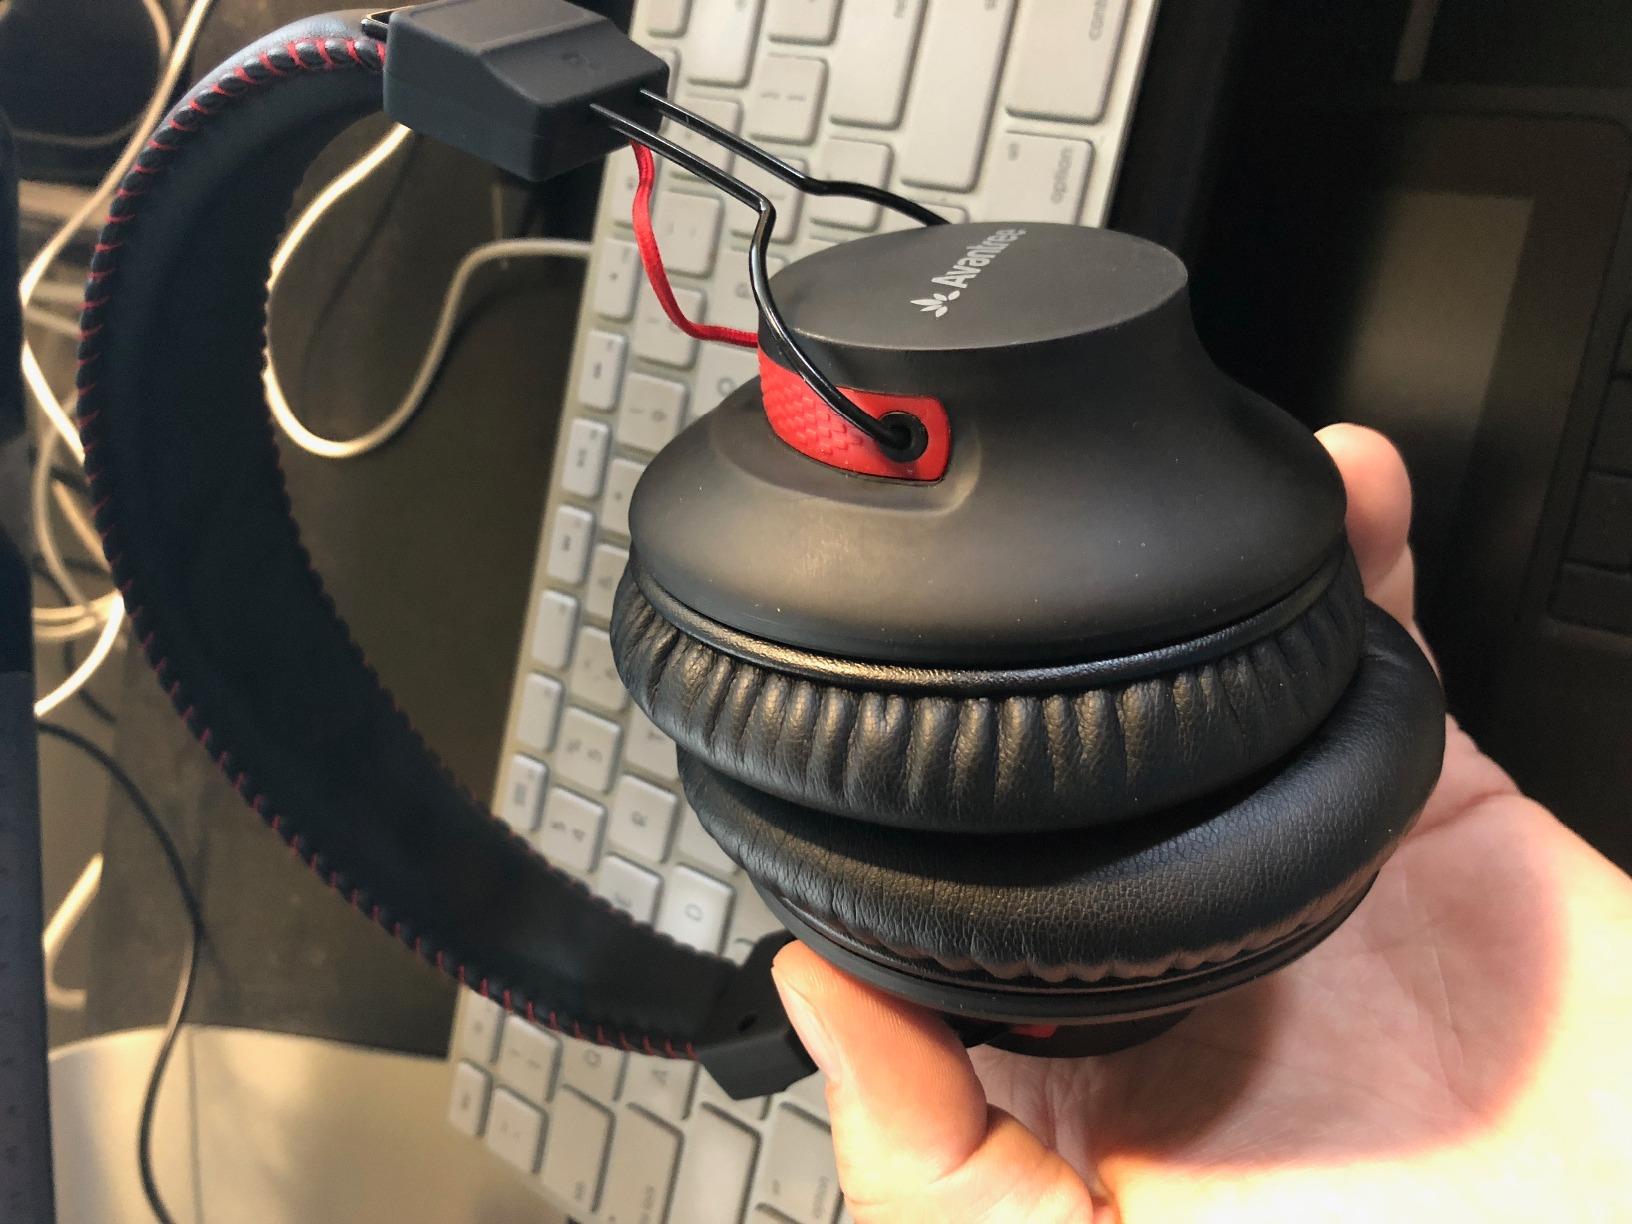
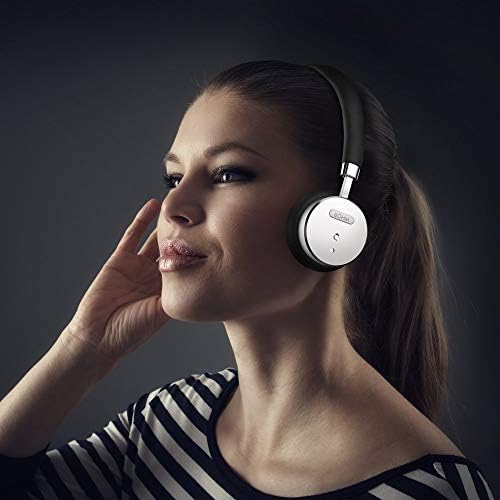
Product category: headphones
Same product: no